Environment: real
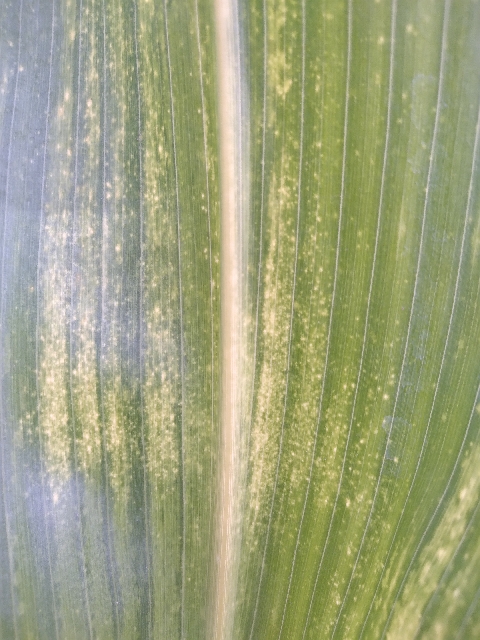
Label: lethal_necrosis